James Cameron

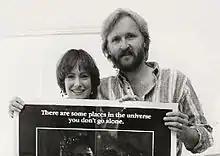
Cameron with Gale Anne Hurd, 1986

After "Aliens", Cameron and Gale Anne Hurd decided to make "The Abyss", a story about oil-rig workers who discover strange intelligent life in the ocean. Based on an idea which Cameron had conceived of during high school, the film was initially budgeted at $41 million, although it ran considerably over this amount. It starred Ed Harris, Mary Elizabeth Mastrantonio and Michael Biehn. The production process began in the Cayman Islands and in South Carolina, in two huge water tanks "reclaimed from" an unfinished nuclear power plant. The cast and crew recall Cameron's dictatorial behavior, and the filming of water scenes which were mentally and physically exhausting. Upon the film's release, "The Abyss" was praised for its special effects, and earned $90 million at the worldwide box office. "The Abyss" received four Academy Award nominations, and won Best Visual Effects.